Télé-Québec

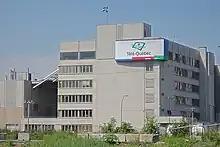
The back of the former Montreal offices at Fullum Street

On April 20, 1945, the Legislative Assembly of Quebec, under the mandate of Premier Maurice Duplessis, passed a law allowing Quebec to create and run a public broadcasting network, as a provincial counterpart to the Canadian Broadcasting Corporation.